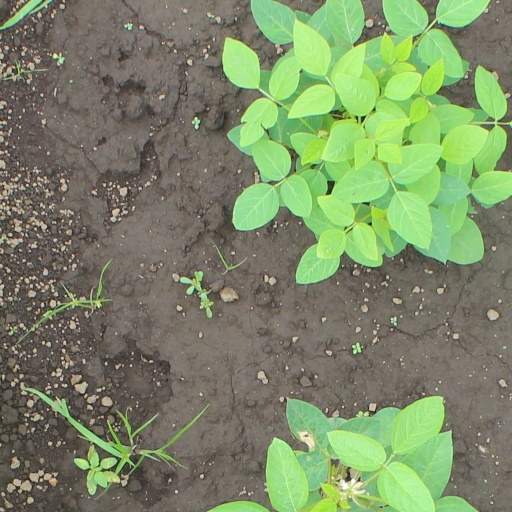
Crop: soybean